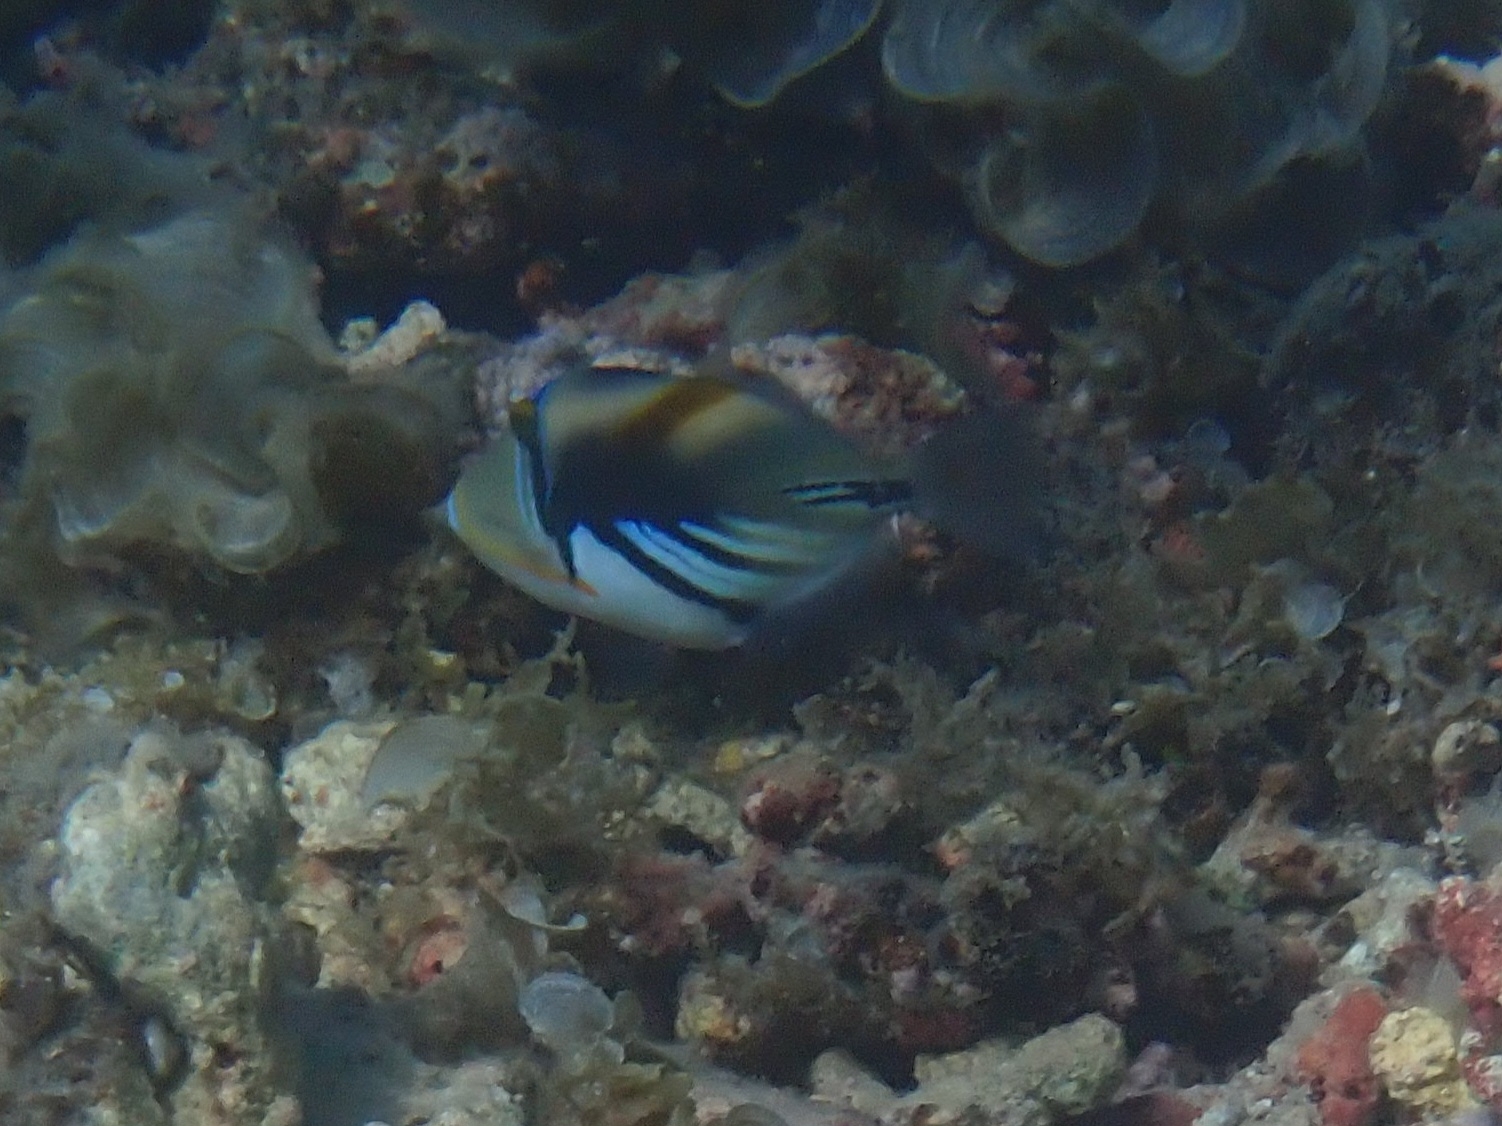
Rhinecanthus aculeatus (Lagoon Triggerfish)